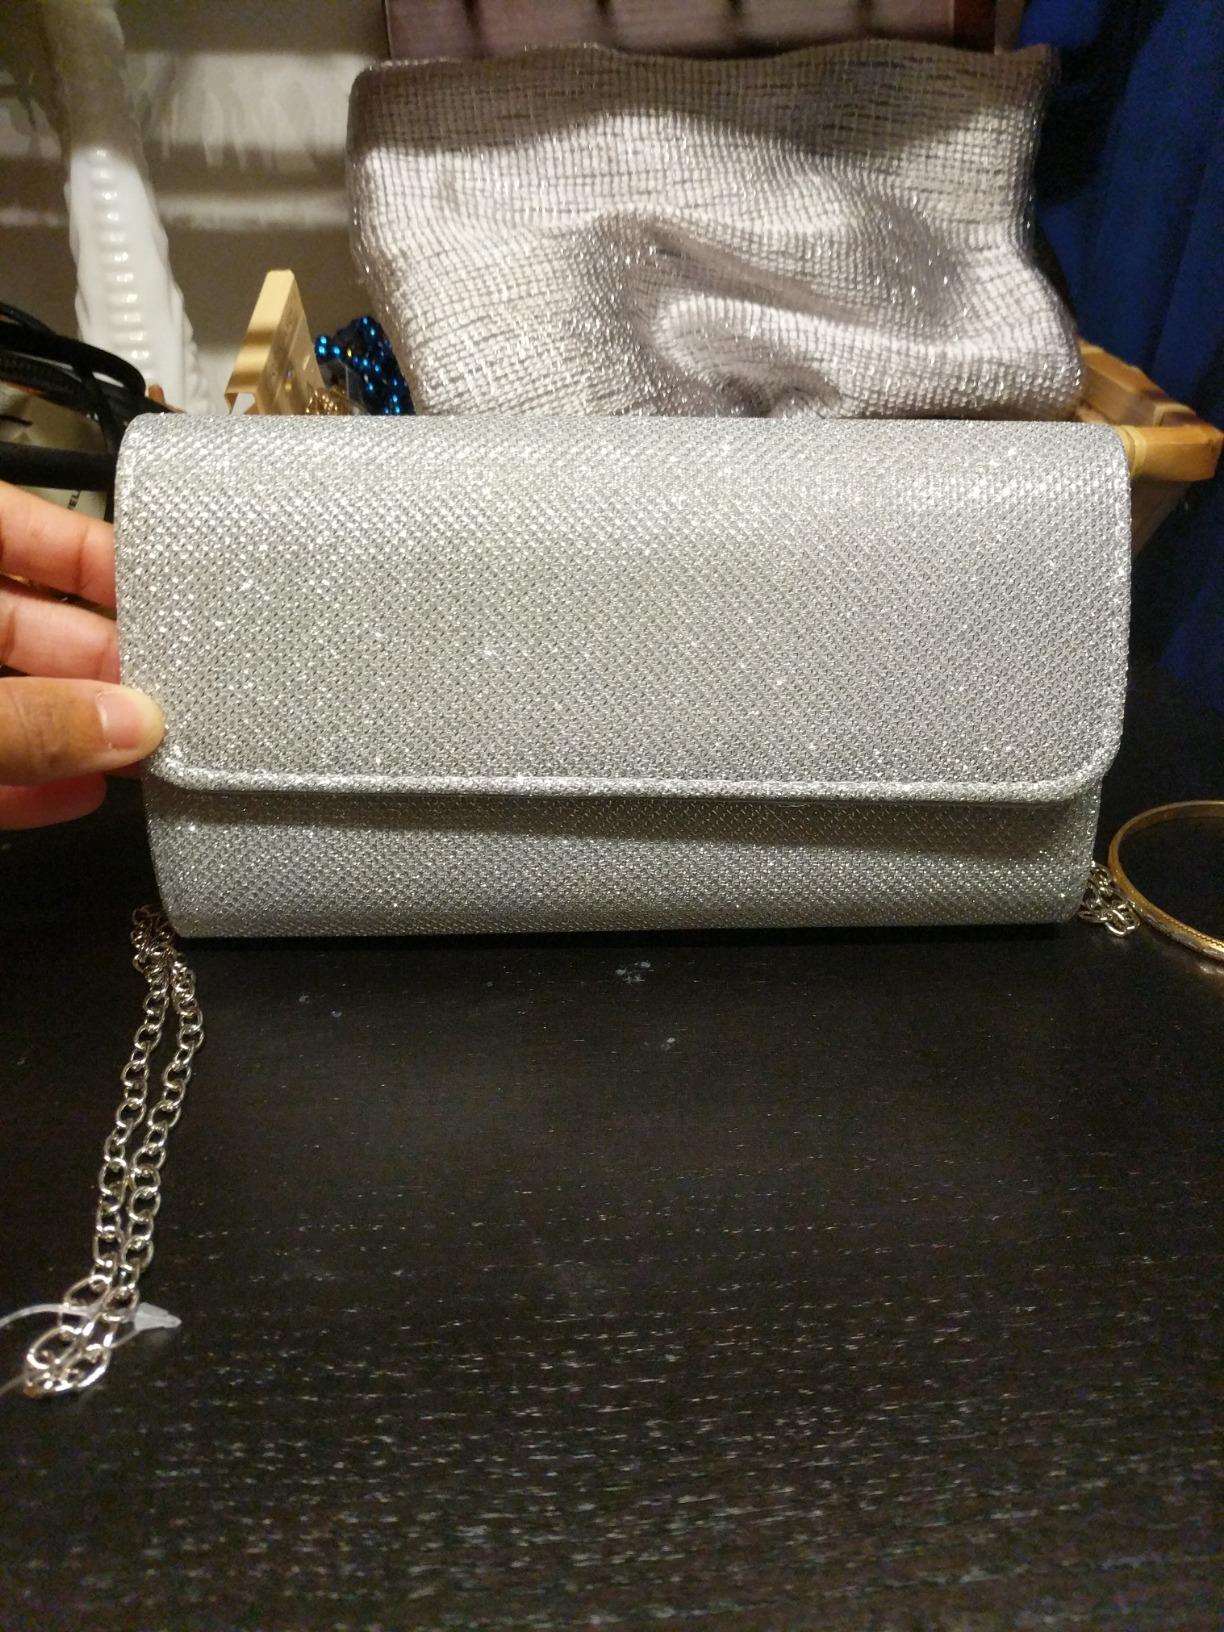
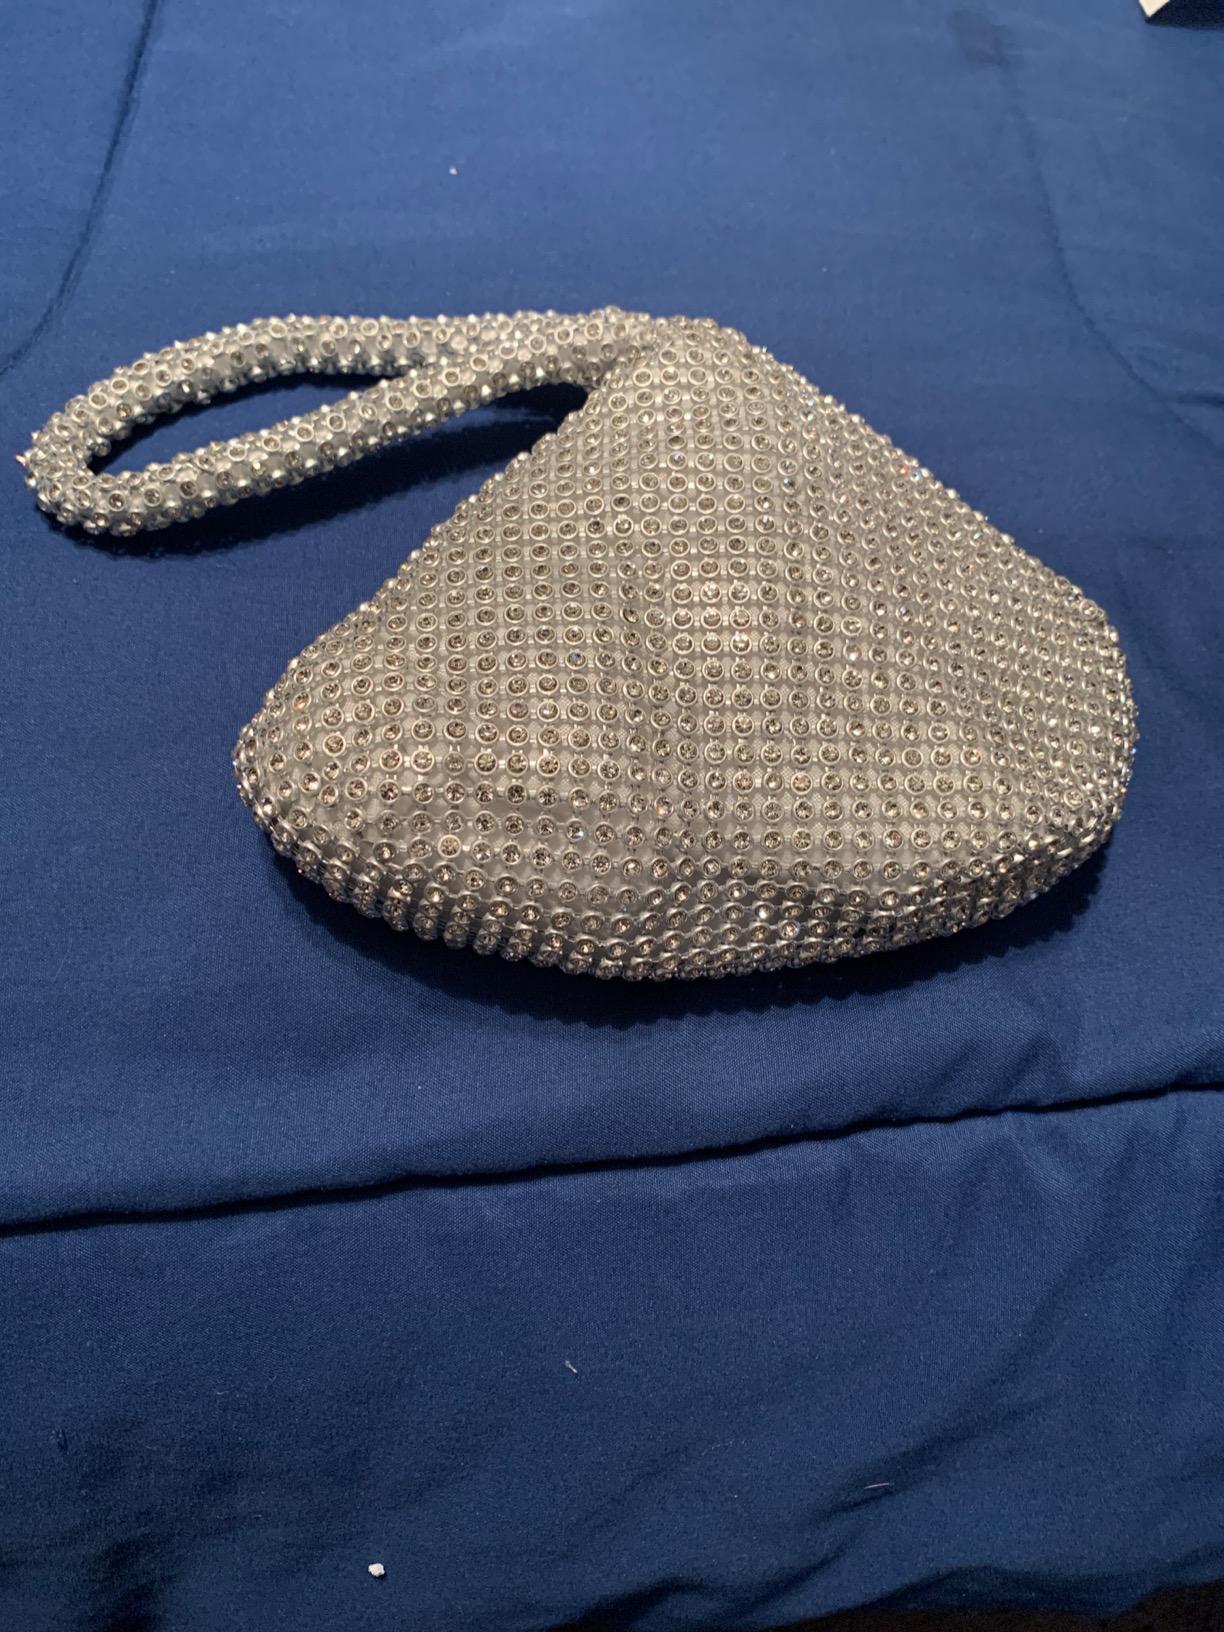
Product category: accessories_handbag
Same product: no